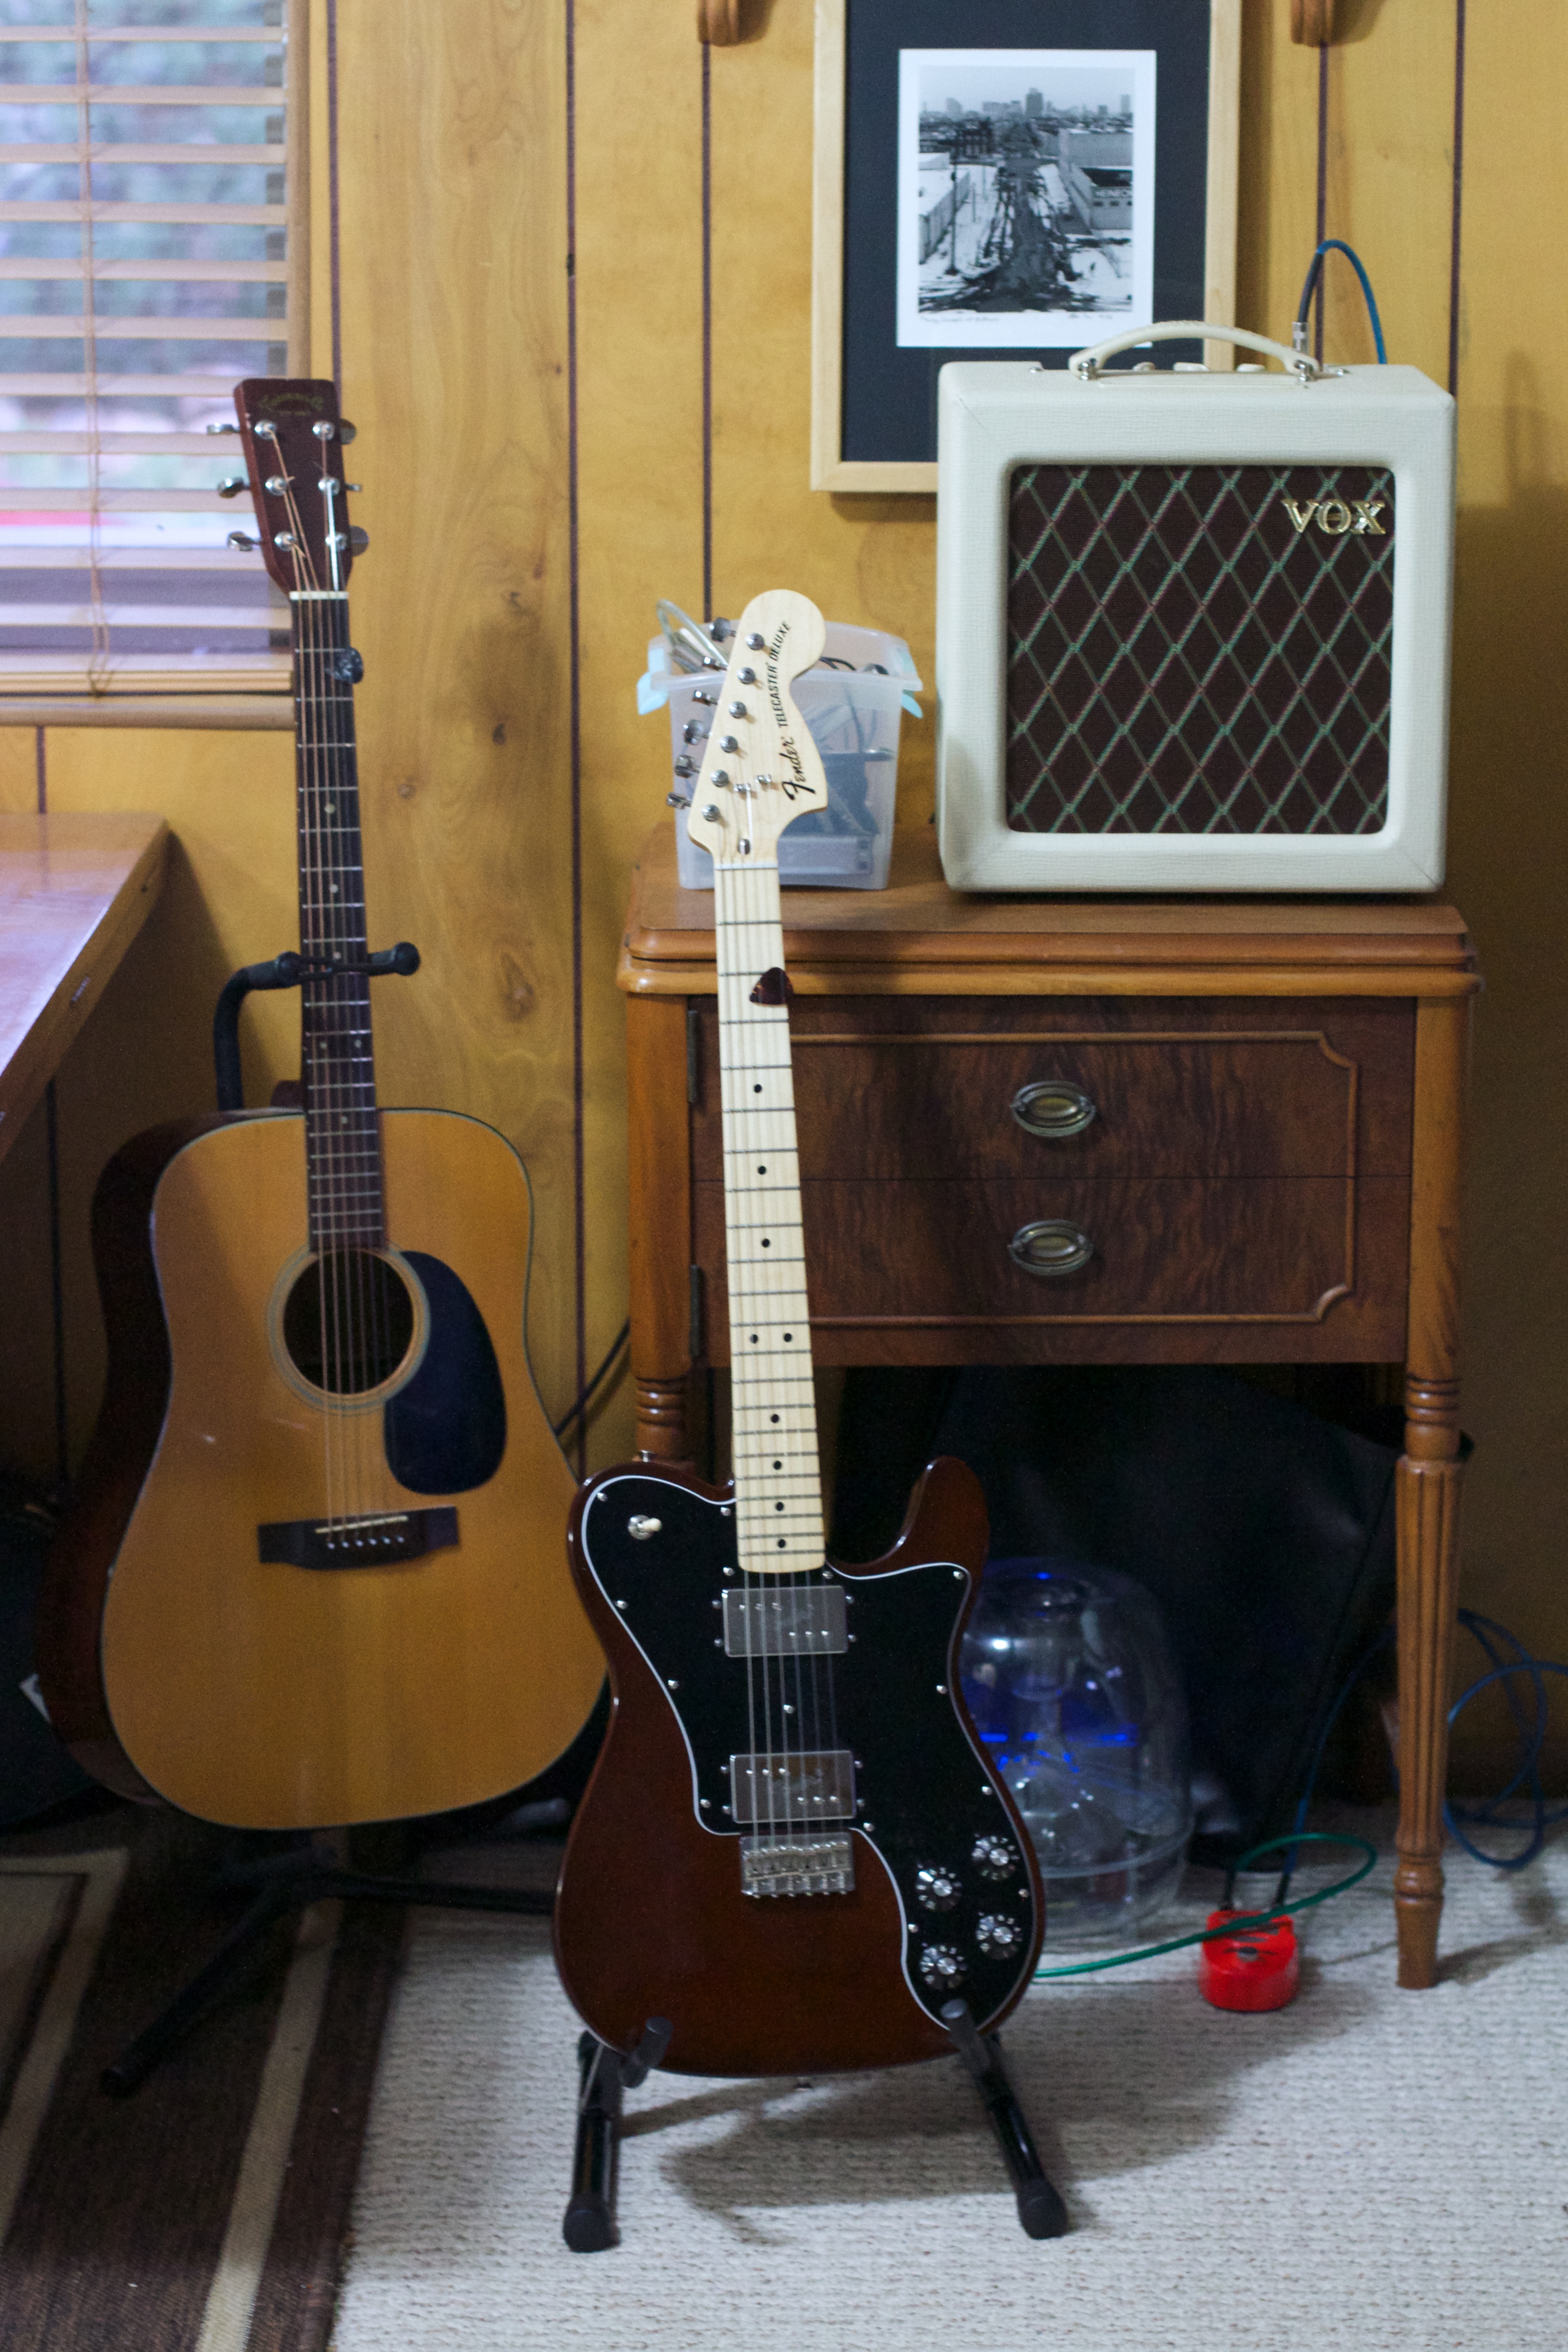
guitar, acoustic guitar, musical instrument, plucked string instruments, string instrument, bass guitar, bowed string instrument